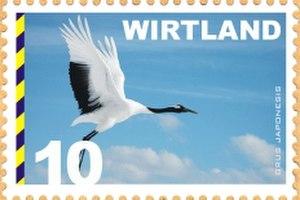
Le Wirtland est une micronation imaginaire virtuelle.